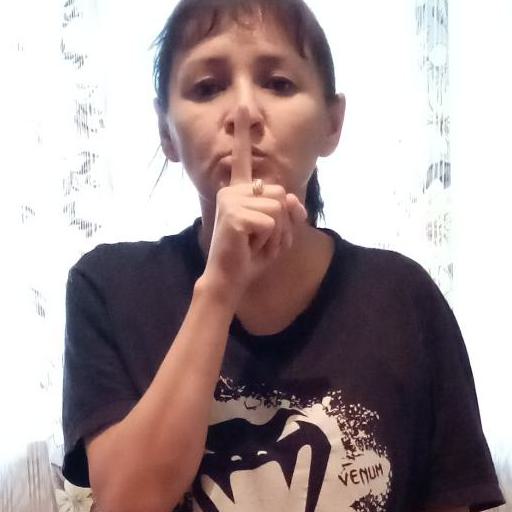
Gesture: mute